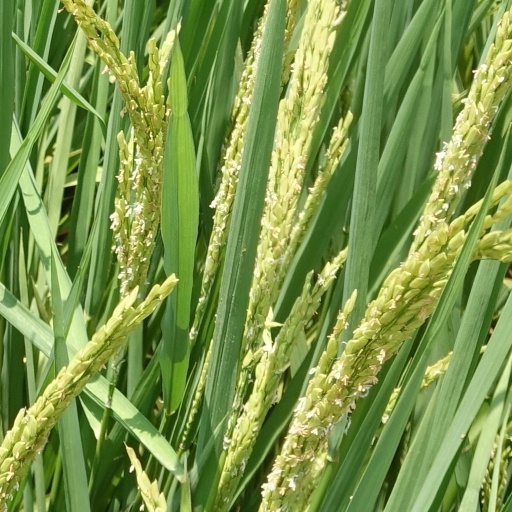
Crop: rice